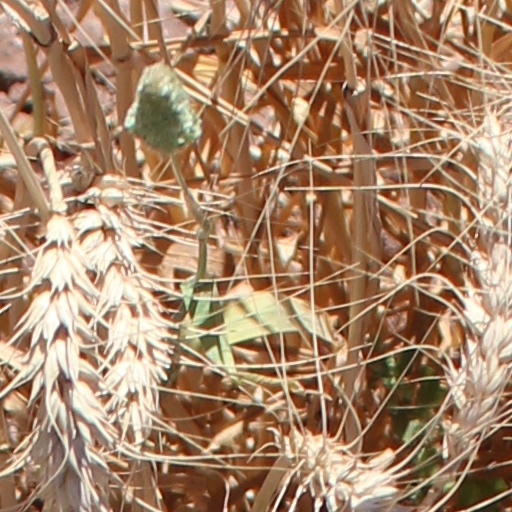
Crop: wheat